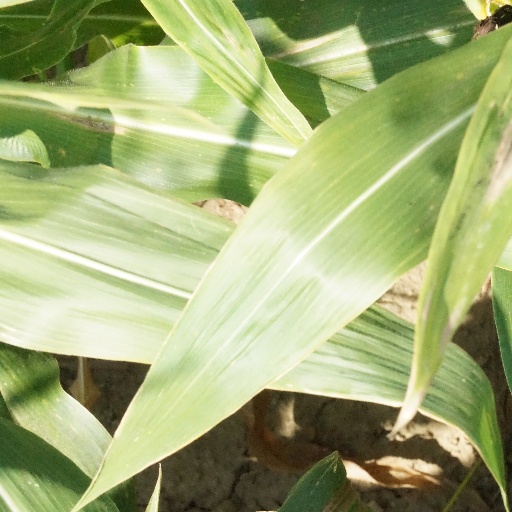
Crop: maize; corn